Banffshire

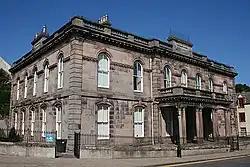
Banff Sheriff Court: Meeting place of Banffshire County Council 1890–1975

The area also includes the ruins of several medieval castles and the 12th century kirk of Gamrie.